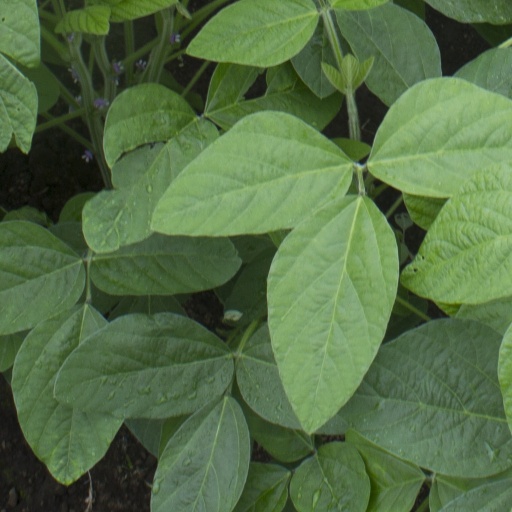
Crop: soybean